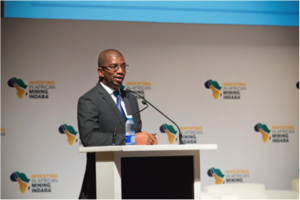
Présentation des opportunités du secteur minier guinéen par Abdoulaye Magassouba lors de la conférence Mining Indaba à Cape Town en Février 2017
Abdoulaye Magassouba, né en mars 1976 à Macenta, est un économiste et homme politique guinéen. Nommé Ministre des Mines et de la Géologie dans le gouvernement de Mamady Youla, le 4 janvier 2016 puis reconduit le 26 mai 2018 dans le gouvernementKassory sous la présidence d'Alpha Condé.